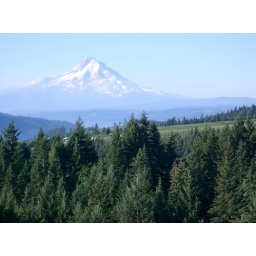
Mount Hood viewed from the window over the kitchen sink at Sakura Lodge &amp;amp; Farm, just outside of Hood River, Oregon.